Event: Nepal Earthquake
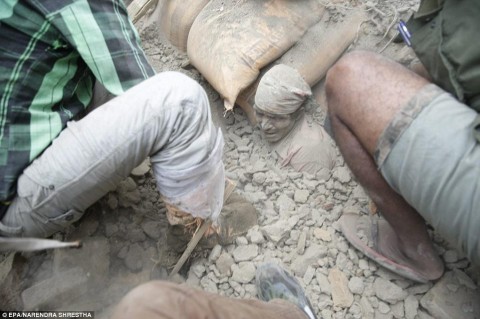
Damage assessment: damage